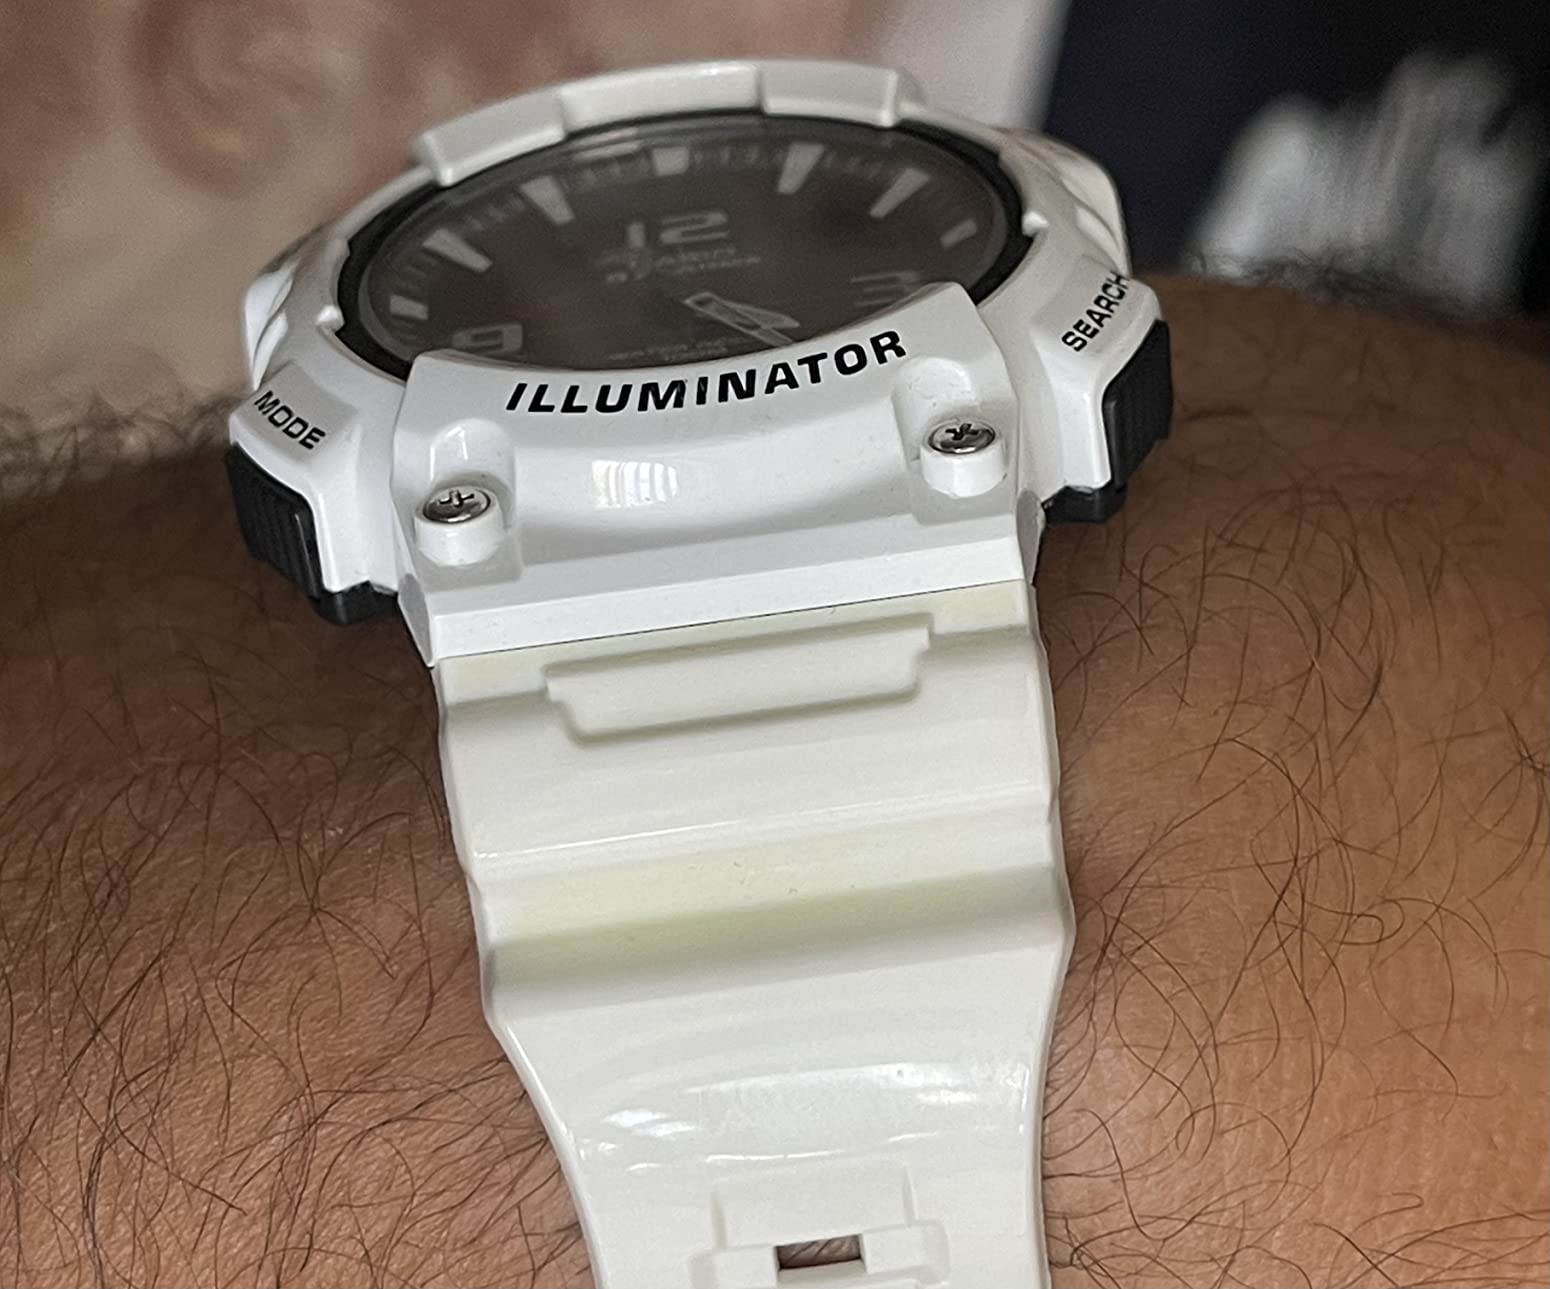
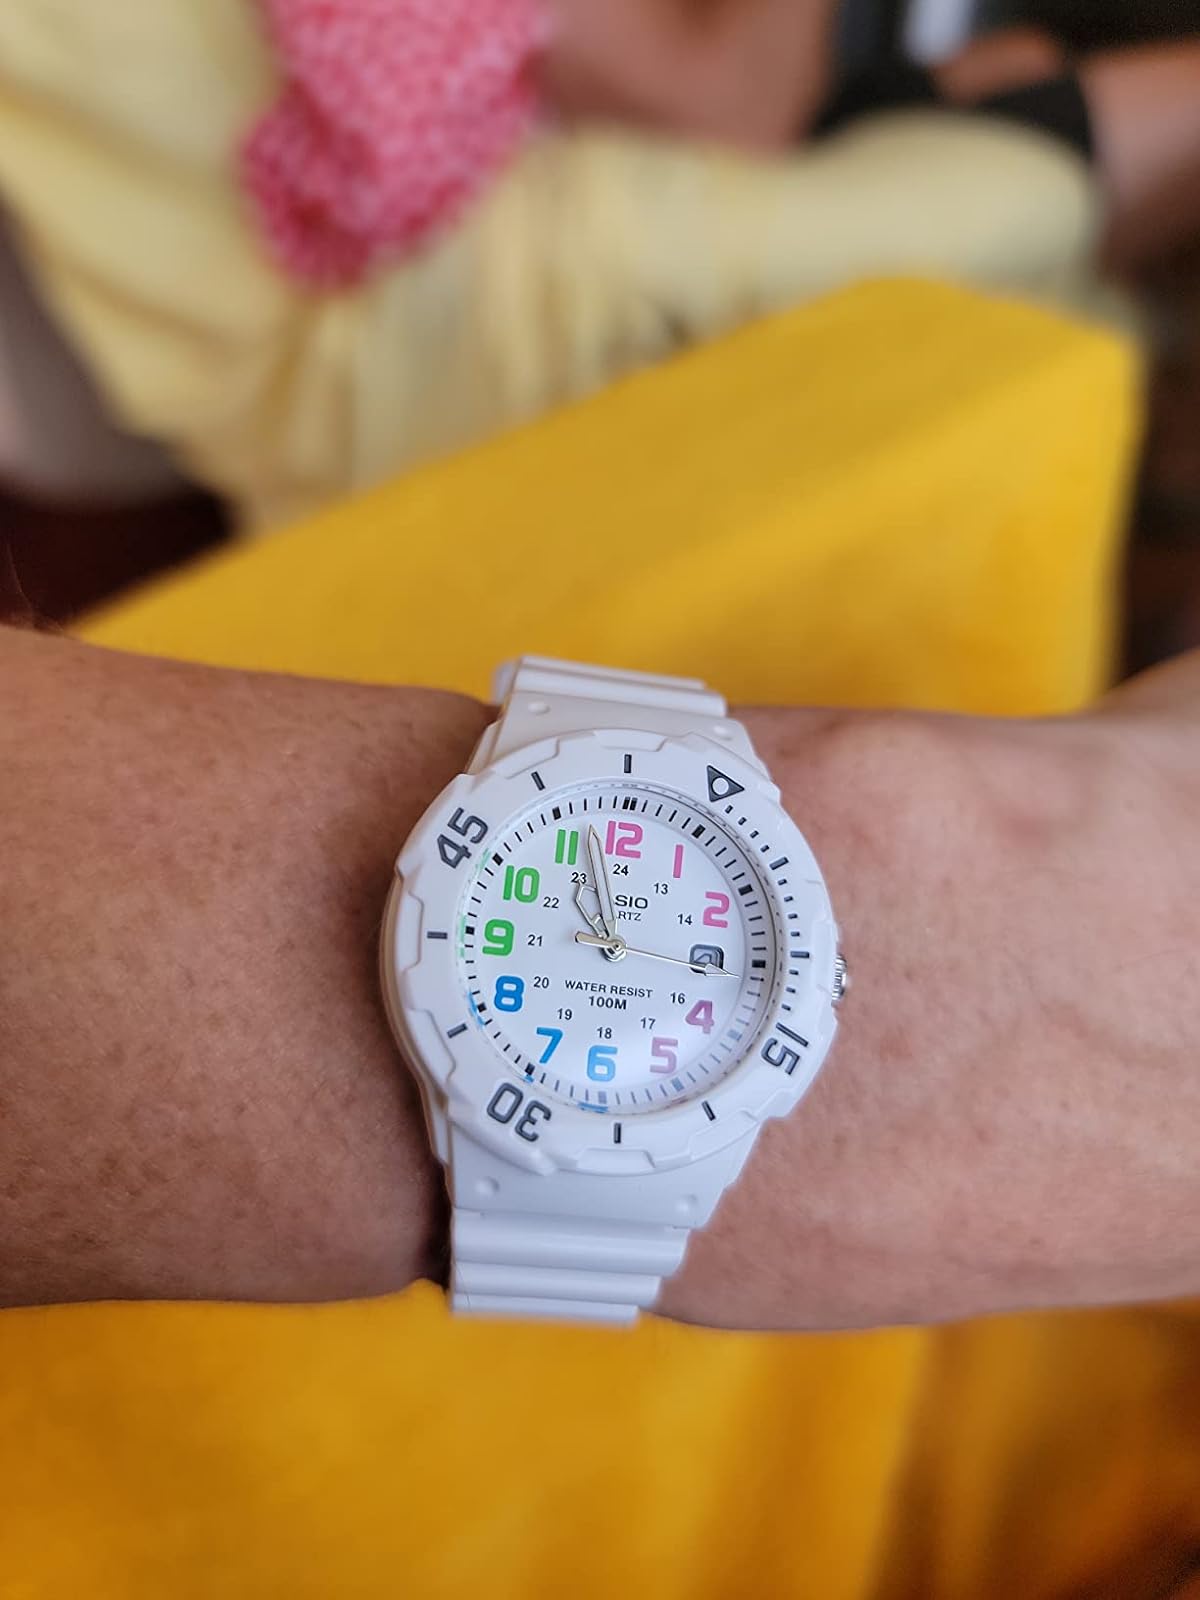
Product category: accessories_watch
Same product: no